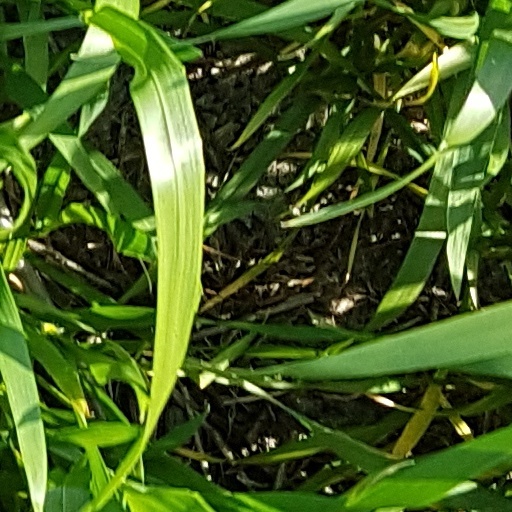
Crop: wheat